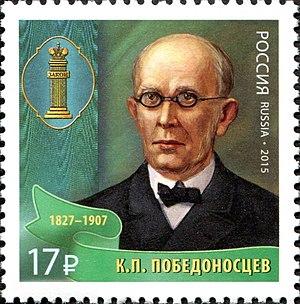
Constantin Pétrovitch Pobiedonostsev, orthographié aussi parfois en français Pobiédonostsev ou Pobiedonostseff, né le 21 mai 1827 à Moscou et mort le 10 mars 1907 à Saint-Pétersbourg, est un juriste, spécialiste du droit civil, homme d'État et penseur russe.